Spaceflight associated neuro-ocular syndrome

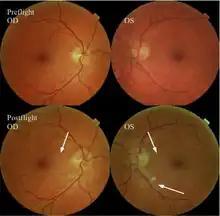
Figure 2: Fundus examination of second case of visual changes from long-duration spaceflight. Fundoscopic images showing choroidal folds (white arrows) in the papillomacular bundle area in the right eye and left eye and a cotton-wool spot (bottom arrow) at the inferior arcade in the left eye. Both optic discs show grade 1 disc edema.

The third case of visual changes while on board the ISS had no changes in visual acuity and no complaints of headaches, transient visual obscurations, diplopia or pulsatile tinnitus during the mission. Upon return to Earth, no eye issues were reported by the astronaut at landing. Fundus examination revealed bilateral, asymmetrical disc edema. There was no evidence of choroidal folds or cotton-wool spots, but a small hemorrhage was observed below the optic dics in the right eye. This astronaut had the most pronounced optic-disc edema of all astronauts reported to date, but had no choroidal folds, globe flattening or hyperopic shift. At 10 days post landing, an MRI of the brain and eyes was normal, but there appeared to be a mild increase in CSF signal around the right optic nerve.